South Mall Arterial

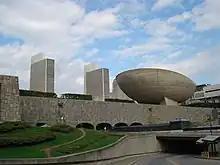
Tunnel entrances under the Empire State Plaza

East of Pearl Street, both directions of the highway physically split into two ramps. One roadway in each direction funnels traffic to and from I-787, while the other continues eastward onto the Dunn Memorial Bridge. At this point, the South Mall Arterial gives way to US 9 and US 20, which head across the bridge to Rensselaer. US 9 enters and exits the road via ramps paralleling I-787 to the north of the arterial while US 20 ascends onto the bridge via the Pearl Street entrance and exit ramps. The arterial is inventoried by NYSDOT as NY 913V, an unsigned reference route.